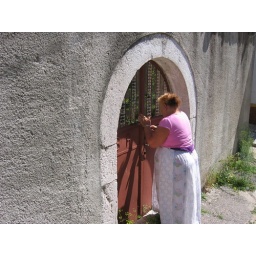
Mama locking the door when we were leaving the house in Bribir.